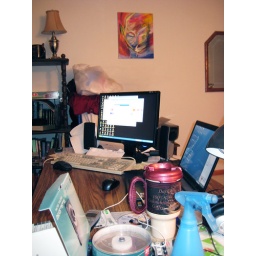
My mayhem, desk level. Note the blue squirt bottle, to keep the cat in line. Also, the ever-present coffee mug.